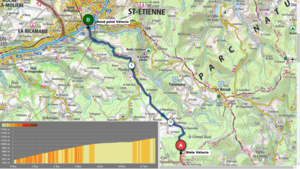
Plan et dénivelé vélocio ROUTE
La montée chronométrée du col de la République, appelée montée Vélocio, ou journée Vélocio est une épreuve de côte ayant lieu chaque année au mois de juin à Saint-Étienne, en hommage à la figure emblématique du cyclotourisme français, Paul de Vivie, dont le surnom était Vélocio. L'épreuve s'est courue pour la première fois en 1922. En 2018 a eu lieu la 93ᵉ édition.